Bruce Gradkowski

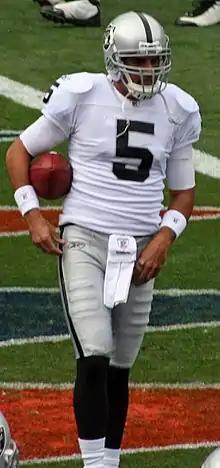
Gradkowski in 2010

A day after being waived by the Browns, Gradkowski was claimed off waivers by the Oakland Raiders.